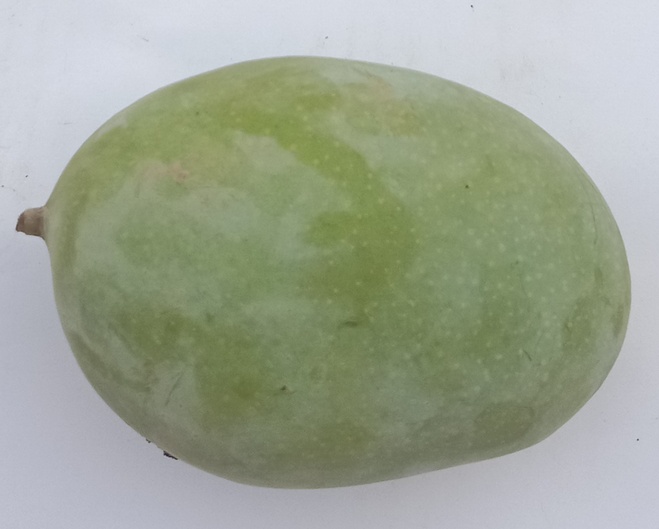
Mango variety: Langra